Adairs Covered Bridge

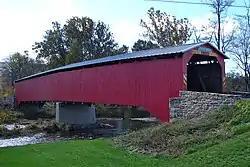
Adairs Covered Bridge, October 2010

The Adairs Covered Bridge, also known as Cisna Mill Covered Bridge, is a historic wooden covered bridge located at Southwest Madison Township near Blain in Perry County, Pennsylvania, United States. It is a , Burr Truss bridge, constructed in 1864 and rebuilt in 1919. It crosses Shermans Creek.